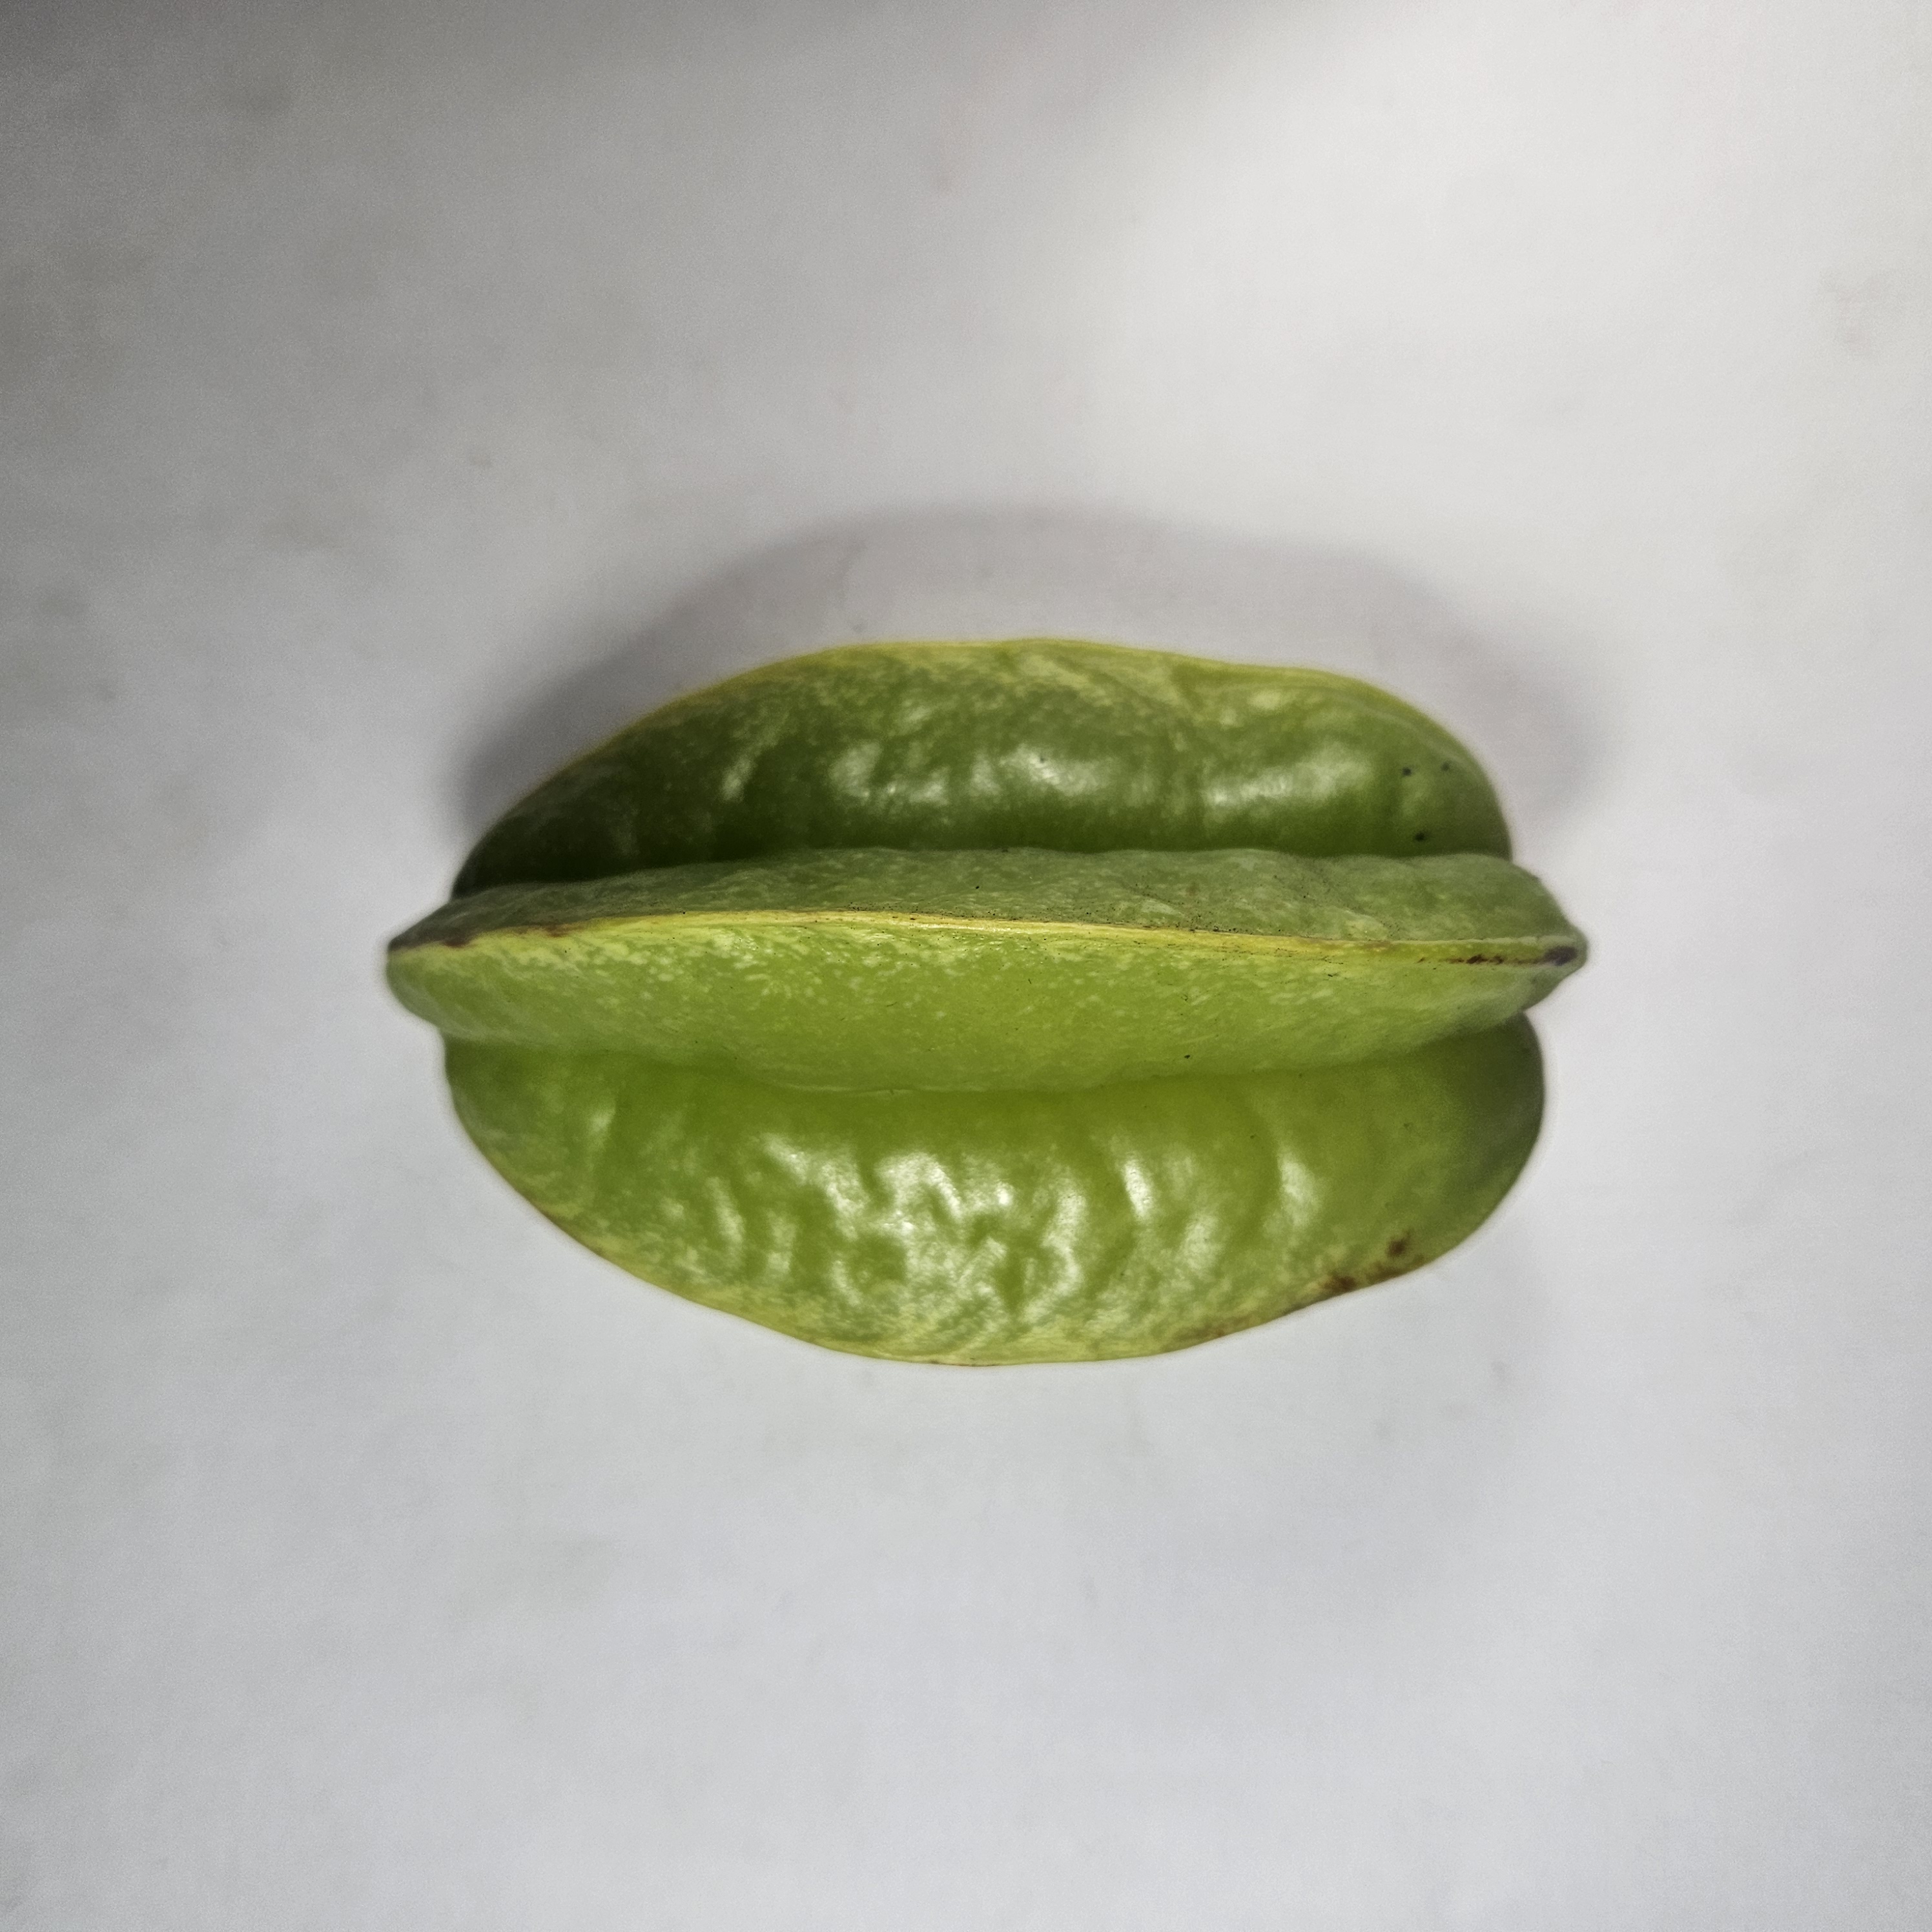
Label: Healthy Fruits